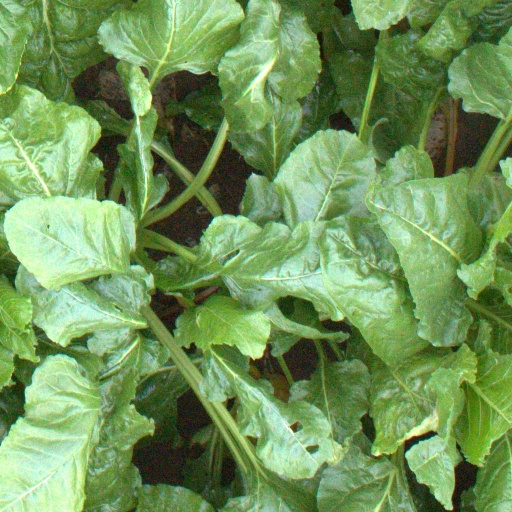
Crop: sugar beet